Political Register

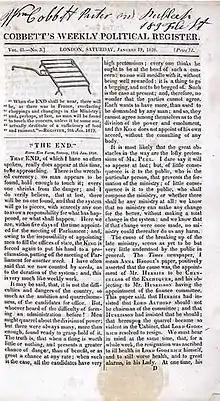
Title page of the January 19, 1828 edition of "Political Register"

The Cobbett's Weekly Political Register, commonly known as the Political Register, was a weekly London-based newspaper founded by William Cobbett in 1802. It published continuously until Cobbett's death in 1836.